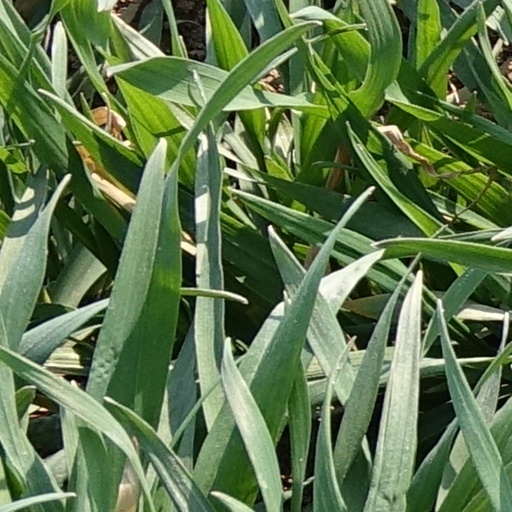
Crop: wheat